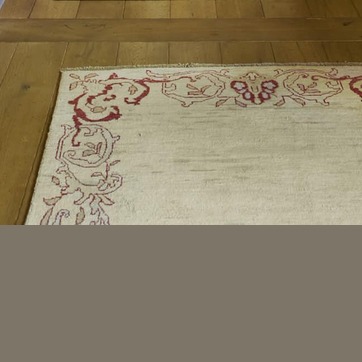
Material: carpet